Cathedral of the Nativity of the Blessed Virgin Mary (Biloxi, Mississippi)

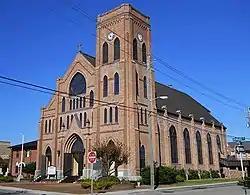

The Cathedral of the Nativity of the Blessed Virgin Mary, at 870 West Howard Avenue in Biloxi, Mississippi, is the seat of the Roman Catholic Diocese of Biloxi. It was designed by Theodore Brune and built by J.F. Barnes & Company of Greenville, Mississippi in 1902. The cathedral was added to the National Register of Historic Places in 1984.